Great Moravia

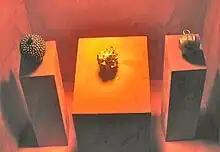
Spherical gombiki from the Mikulčice Archaeological Park

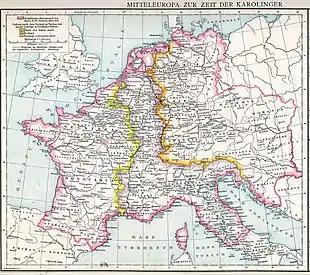
Map of Moravia within East Francia in 814

Moravia, the first Western Slavic polity, arose through the unification of the Slavic tribes settled north of the Danube. However, its formation is scarcely described by contemporaneous sources. The archaeologist Barford writes that the first report of the emerging Moravian state was recorded in 811. In the autumn of this year, according to the "Royal Frankish Annals", Avar rulers and the "duces" or "leaders of the Slavs who live along the Danube" visited the court of Emperor Louis the Pious (814–840) in Aachen. The earliest certain reference to Moravians or "Maravani" is dated to 822 when the emperor "received embassies and presents from all the East Slavs, that is, Obodrites, Sorbs, Wilzi, Bohemians, Moravians and Praedenecenti, and from the Avars living in Pannonia" at an assembly held at Frankfurt.